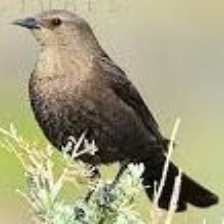
Species: BREWERS BLACKBIRD
Scientific name: EUPHAGUS CYANOCEPHALUS